History of Microsoft

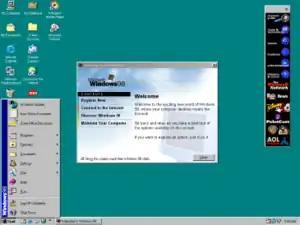

Microsoft entered the personal digital assistant (PDA) market in November with Windows CE 1.0, a new built-from-scratch version of their flagship operating system, designed to run on low-memory, low-performance machines, such as handhelds and other small computers. 1996 saw the release of Windows NT 4.0, which brought the Windows 95 GUI and Windows NT kernel together.